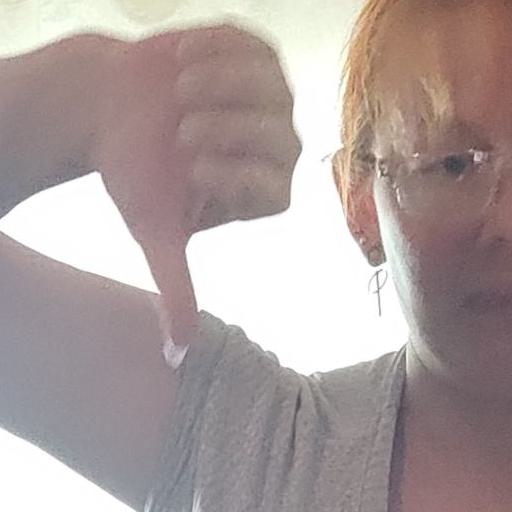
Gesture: dislike